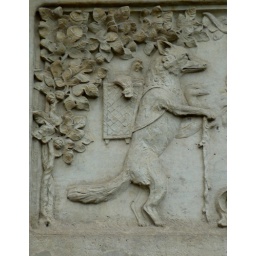
The fox carrying chicken in a basket & a goose under his arm